Johnny Dare

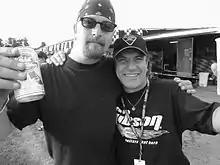
Johnny Dare with AC/DC frontman Brian Johnson

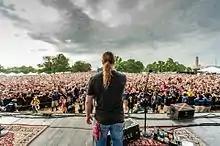
Johnny Dare addresses the crowd at Rockfest 2012

The commission's official notice ran 28 pages, including 18 pages of transcripts for the four alleged violations. The FCC rejected Entercom's contention that, because KQRC generally enjoys high ratings, "the contemporary community standards of the Kansas City listening community are such that the material is not patently offensive." Entercom further argued that the FCC's definition of indecency was "unconstitutionally vague and overbroad" citing Reno v. ACLU and Ashcroft v. Free Speech Coalition. The Commission said that the notion of contemporary standards is not different in different regions of the country, but reflects "an average broadcast listener" and isn't tied to "any particular geographic area."